Semiconductor

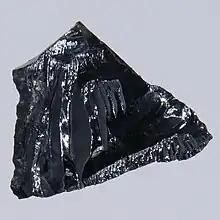
Silicon crystals are the most common semiconducting materials used in microelectronics and photovoltaics.

The most common semiconducting materials are crystalline solids, but amorphous and liquid semiconductors are also known. These include hydrogenated amorphous silicon and mixtures of arsenic, selenium, and tellurium in a variety of proportions. These compounds share with better-known semiconductors the properties of intermediate conductivity and a rapid variation of conductivity with temperature, as well as occasional negative resistance. Such disordered materials lack the rigid crystalline structure of conventional semiconductors such as silicon. They are generally used in thin film structures, which do not require material of higher electronic quality, being relatively insensitive to impurities and radiation damage.